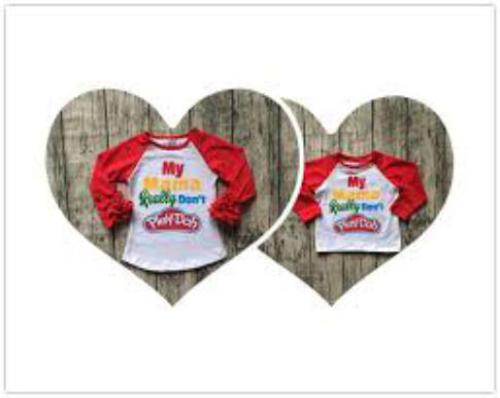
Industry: Leisure